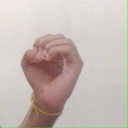
अक्षर: ऊ